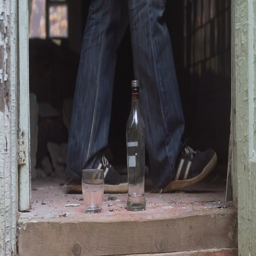
the bottle of vodka and glass in the ruined building